ITunes Store

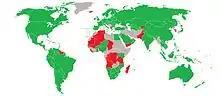
iTunes Store availability. Green: full functionality (music, apps, videos, etc.). Red: available, but with limitations (only apps, iTunes U, etc.).

A user must also pay with an iTunes gift card or a credit card with a billing address in Australia, Austria, Belgium, Brunei, Bulgaria, Brazil, Cambodia, Canada, Colombia, the Czech Republic, Cyprus, Denmark, Estonia, Finland, France, Germany, Greece, Hong Kong, Hungary, India, Indonesia, the Republic of Ireland, Italy, Japan, Laos, Latvia, Lithuania, Luxembourg, Macau, Malaysia, Malta, Mexico, the Netherlands, New Zealand, Norway, Philippines, Poland, Portugal, Puerto Rico, Romania, Russia, Singapore, Slovakia, Slovenia, Spain, Sri Lanka, Sweden, Switzerland, Taiwan, Thailand, Turkey, United Kingdom, the United States or Vietnam.